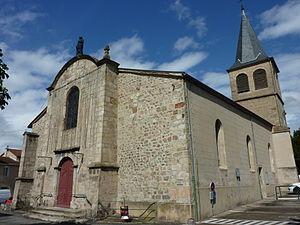
Eglise Saint-Pierre d'Aurec.
Gérald ou Girard, comte de Lyon et de Forez.,